Merveilleux scientifique

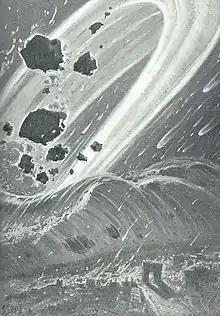
"Destruction of the Earth by the impact of a comet", illustration by for Camille Flammarion's ""

Intimately connected to adventure novels due to their association with the extraordinary, conjectural novels give significant emphasis to travel, whether it be on unexplored territories of Earth, other planets, or even through time with the exploration of unknown life forms. - J.H. Rosny aîné extensively examined these topics in "Les Navigateurs de l'infini" (1925) and its sequel ' (1960), along with the terrestrial realms uncovered in ' (1891) and ' (1893, co-written with his brother J.-H. Rosny jeune). These works follow the protagonist, an explorer journeying through uncharted territories, as he discovers alternate civilizations. The solar system is a popular subject for novelists to describe the possibility of inhabited planets. Some famous examples include Mercury in Jean de La Hire's "La Roue fulgurante" (1908) and José Moselli's "Le Messager de la planète" (1924), Venusians in Maurice Leblanc's "Les Trois Yeux" (1920), and Martians in various novels about the Red Planet, such as Arnould Galopin's Docteur Oméga and Henri Gayar's "Aventures merveilleuses" "de Serge Myrandhal" (1908). Some famous examples include Mercury in Jean de La Hire's "La " (1908) and José Moselli's ' (1924), Venusians in Maurice Leblanc's ' (1920), and Martians in various novels about the Red Planet, such as Arnould Galopin's Docteur Oméga and Henri Gayar's ' (1908). In addition to life forms discovered on lost or neighboring planets, this literature exposes the existence of races that surround us without our awareness. One example of such a race is the Sarvants, an intelligent arachnoid species that evolves in the stratosphere. Maurice Renard details this discovery in "The Blue Peril" (1911). Similarly, in Rosny aîné's short story ' (1895), the narrator Gueldrois employs his augmented vision to detect invisible geometric life forms prevalent in our surroundings. Finally, the concept of time travel, with or without the aid of a machine, is widely explored by scientific fiction writers. In his novel ' (1902), Albert Robida describes a scenario where after an unknown cataclysm, the Earth reverses its rotation, causing time to flow backwards. In the satirical novel "" (1923), André Blandin and Théo Varlet describe the exploits of Poilus who, having come across "The Time Machine" described by H. G. Wells, accidentally transport their entire infantry troop to 14th-century Valencia, in the midst of a medieval war between the Spanish and Arab armies.